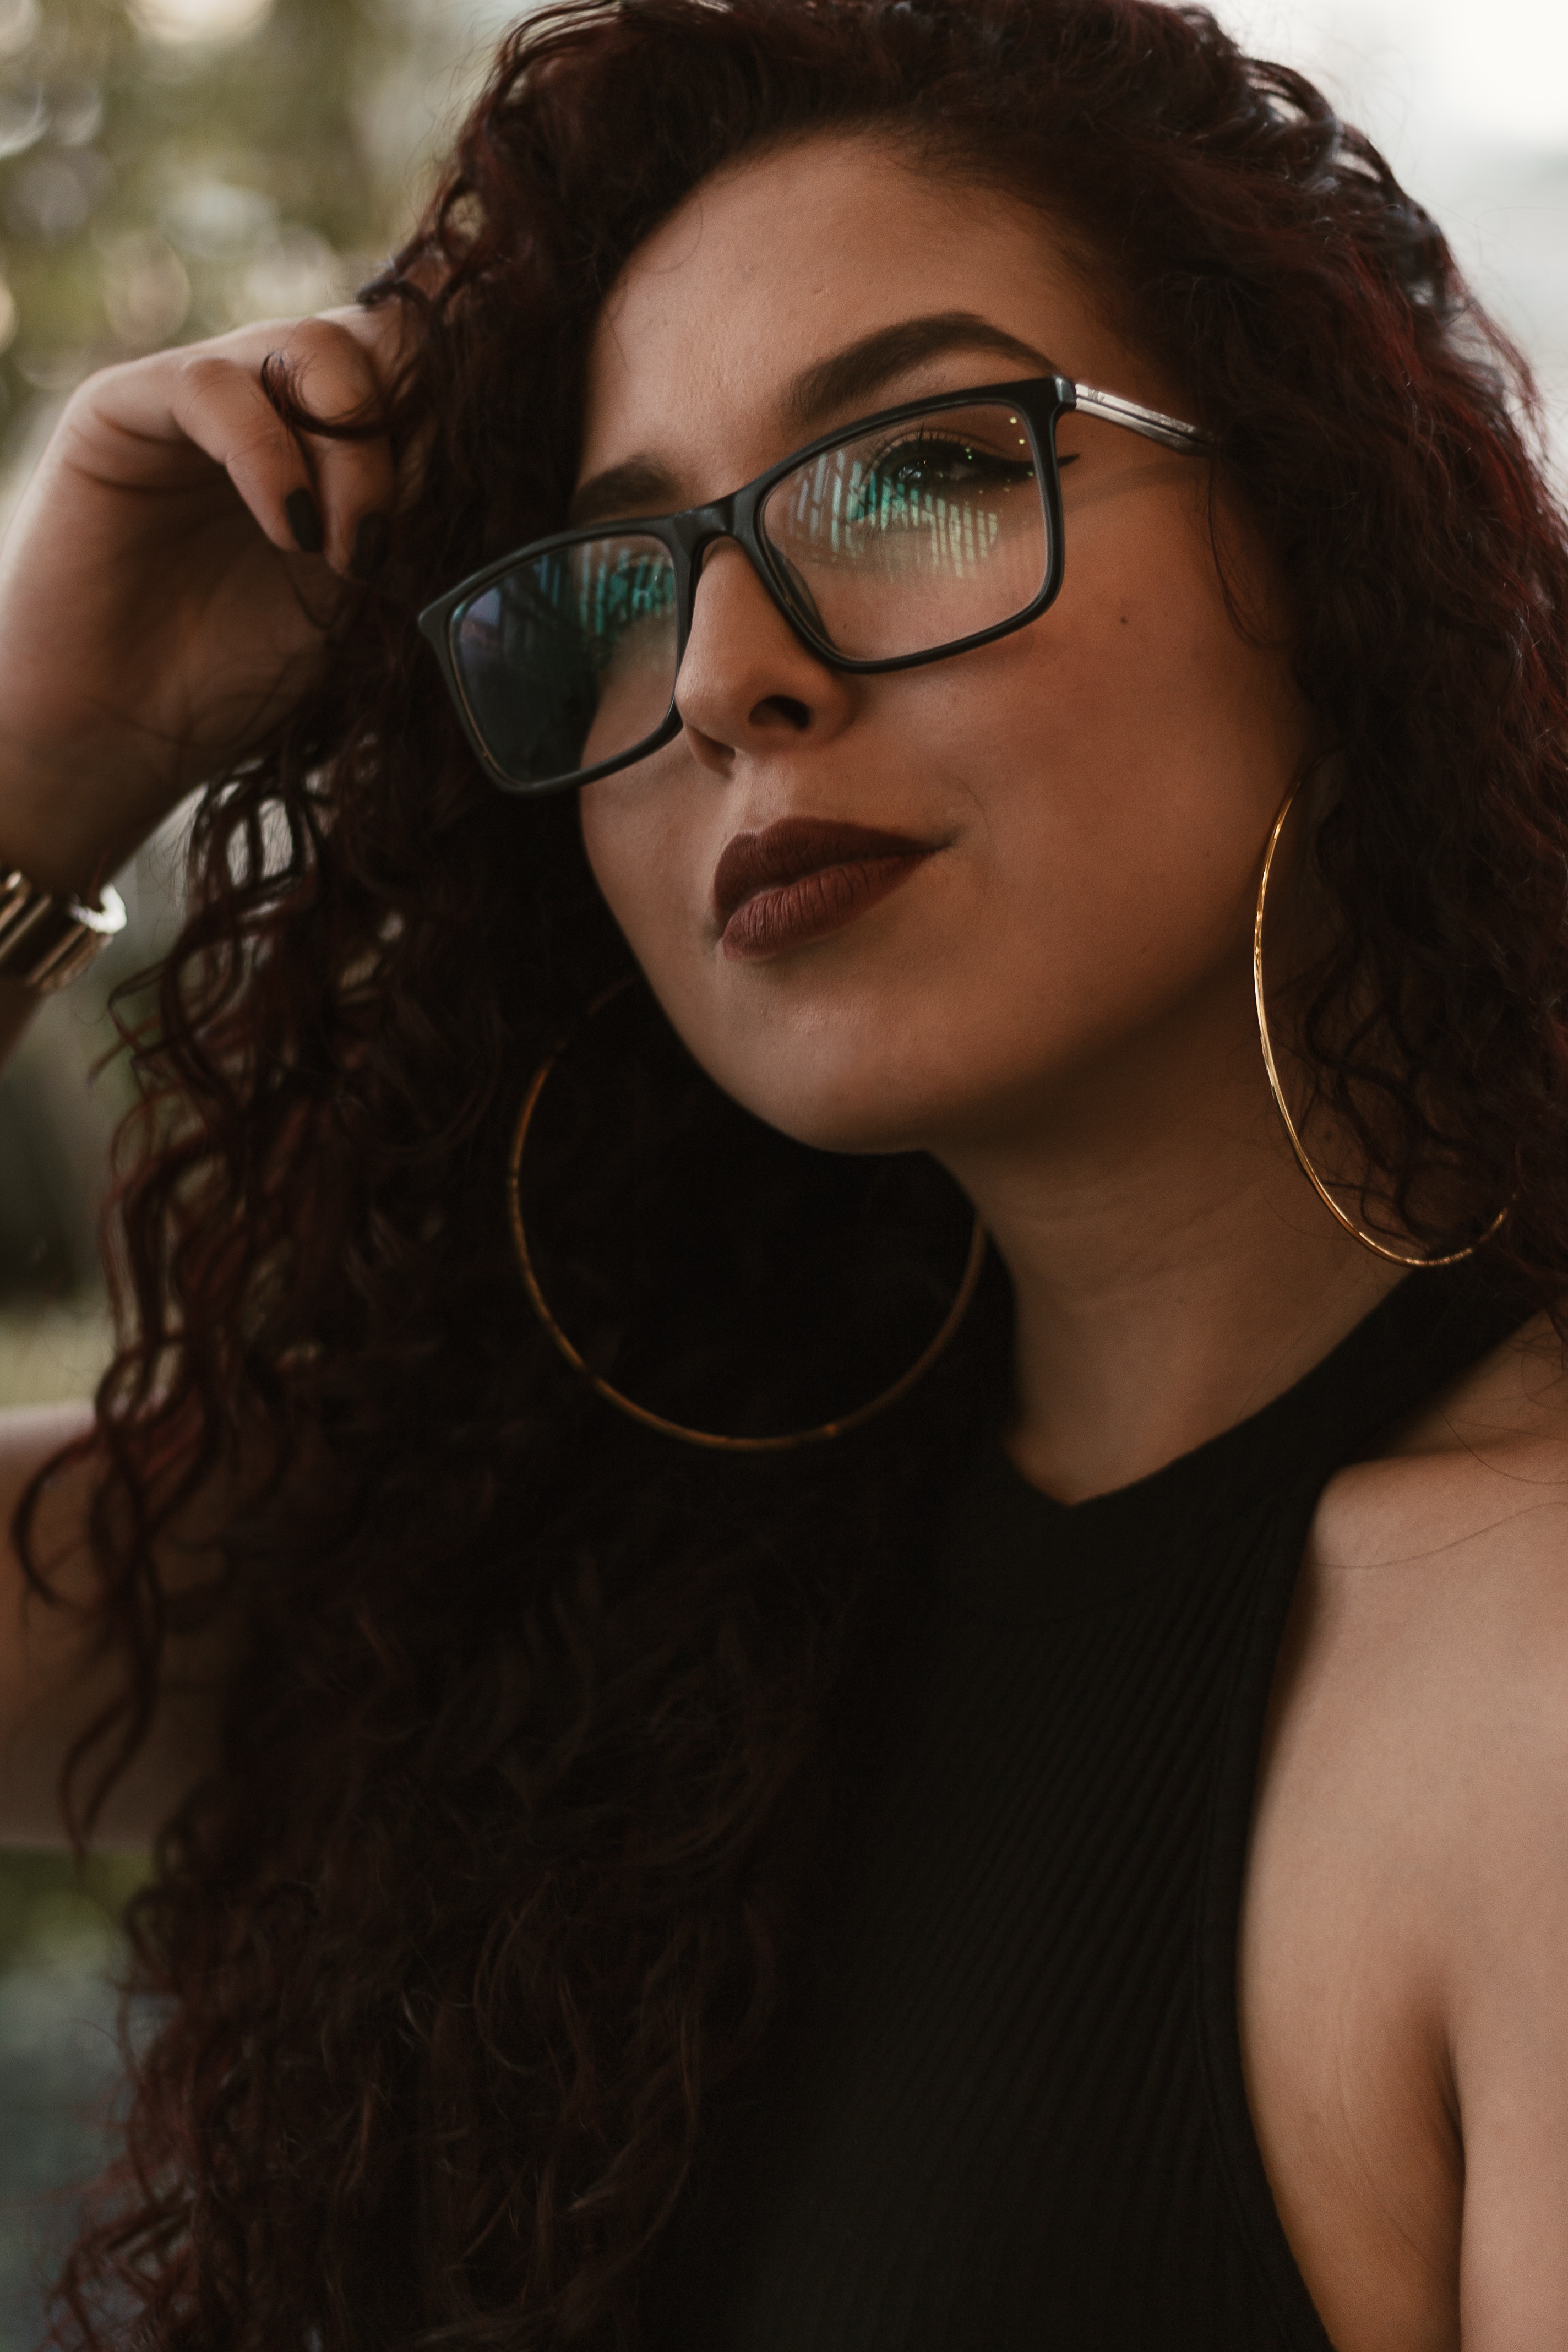
eyewear, hair, glasses, face, hairstyle, beauty, cool, sunglasses, long hair, lady, lip, chin, brown, vision care, brown hair, eye, human, black hair, photo shoot, photography, model, hair coloring, smile, layered hair, portrait photography, red hair